Glastonbury Lake Village

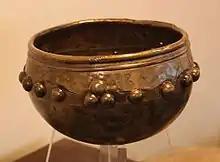
Glastonbury Bowl on display at The Tribunal.

The site and the finds from it are the property of the Glastonbury Antiquarian Society. Many of the finds from the site are on display in the Glastonbury Lake Village Museum at The Tribunal in Glastonbury High Street, and in the Museum of Somerset in Taunton. The burial sites of ten new born babies were uncovered, but there was no evidence of the interment of adults from the village.